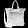
Label: Bag